Narmad

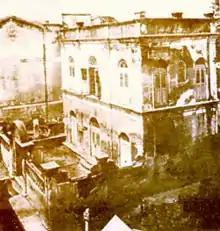
Saraswati Mandir was built by Narmad in 1866. Image taken in 1933. Now restored.

He was appointed a teacher at the school of Rander on 1 May 1851. He again recited his early essay in "Swadesh Hitechchhu Mandali" and started "Gyansagar" magazine in July 1851. He was transferred to a school in Nanpara in March 1853. After the death of his wife Gulab, he left this position and went to Bombay, in January 1854. He returned to college on the suggestion of his friend Jhaverilal Umiyashankar and joined Buddhi Vardhak Sabha, a literary group in June 1854. He started learning "Siddhant Kaumudi".